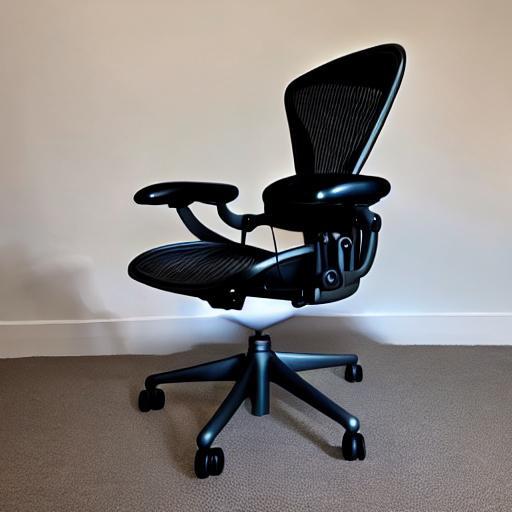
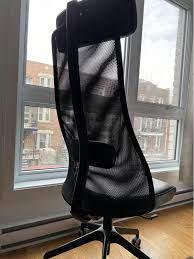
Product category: items_chair
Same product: no